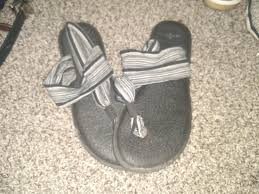
Waste category: shoes